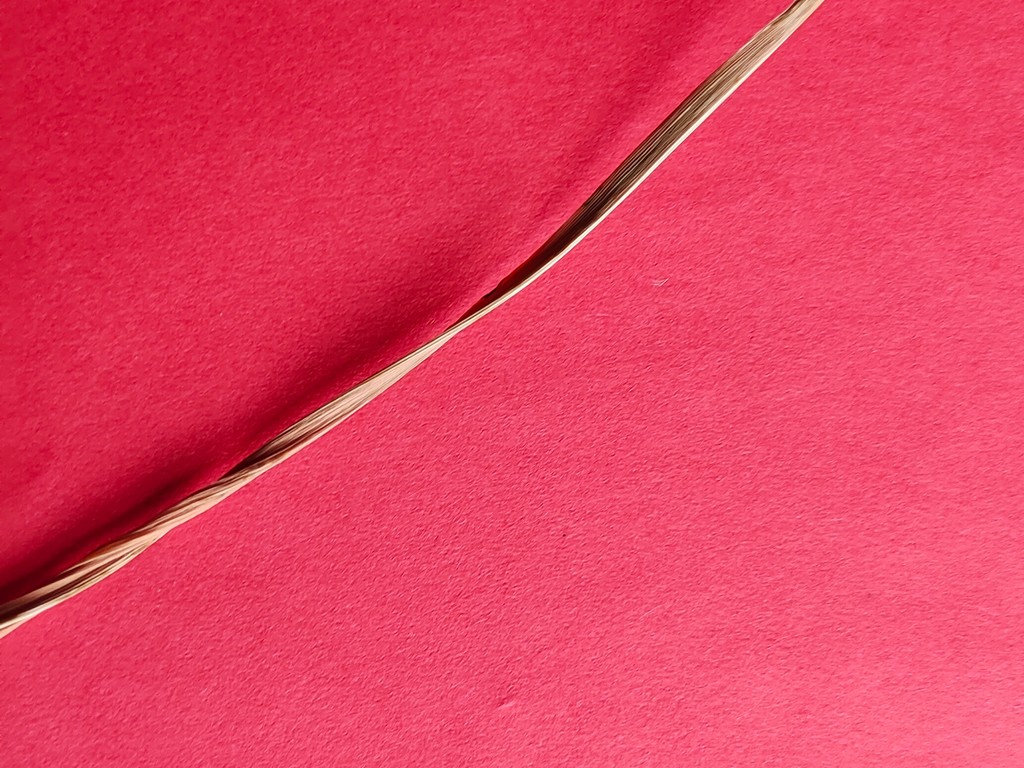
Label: Dried